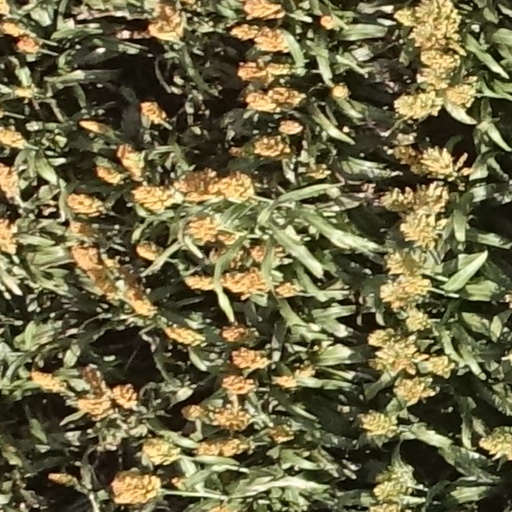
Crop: sorghum